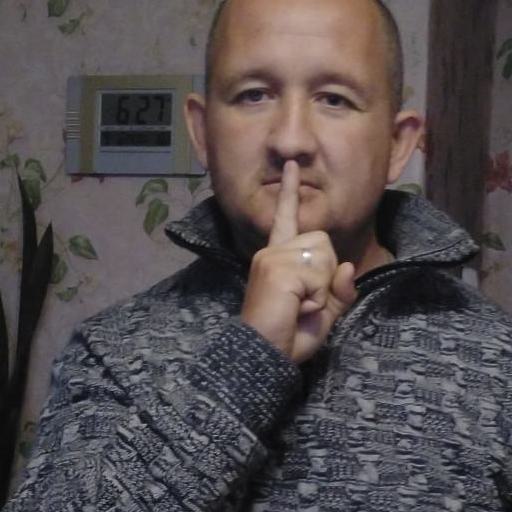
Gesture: mute